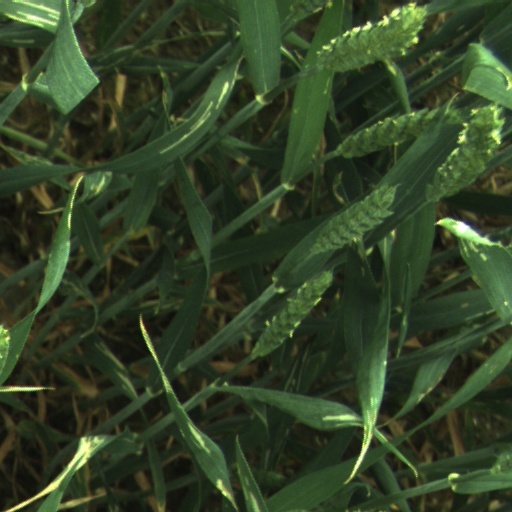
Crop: wheat